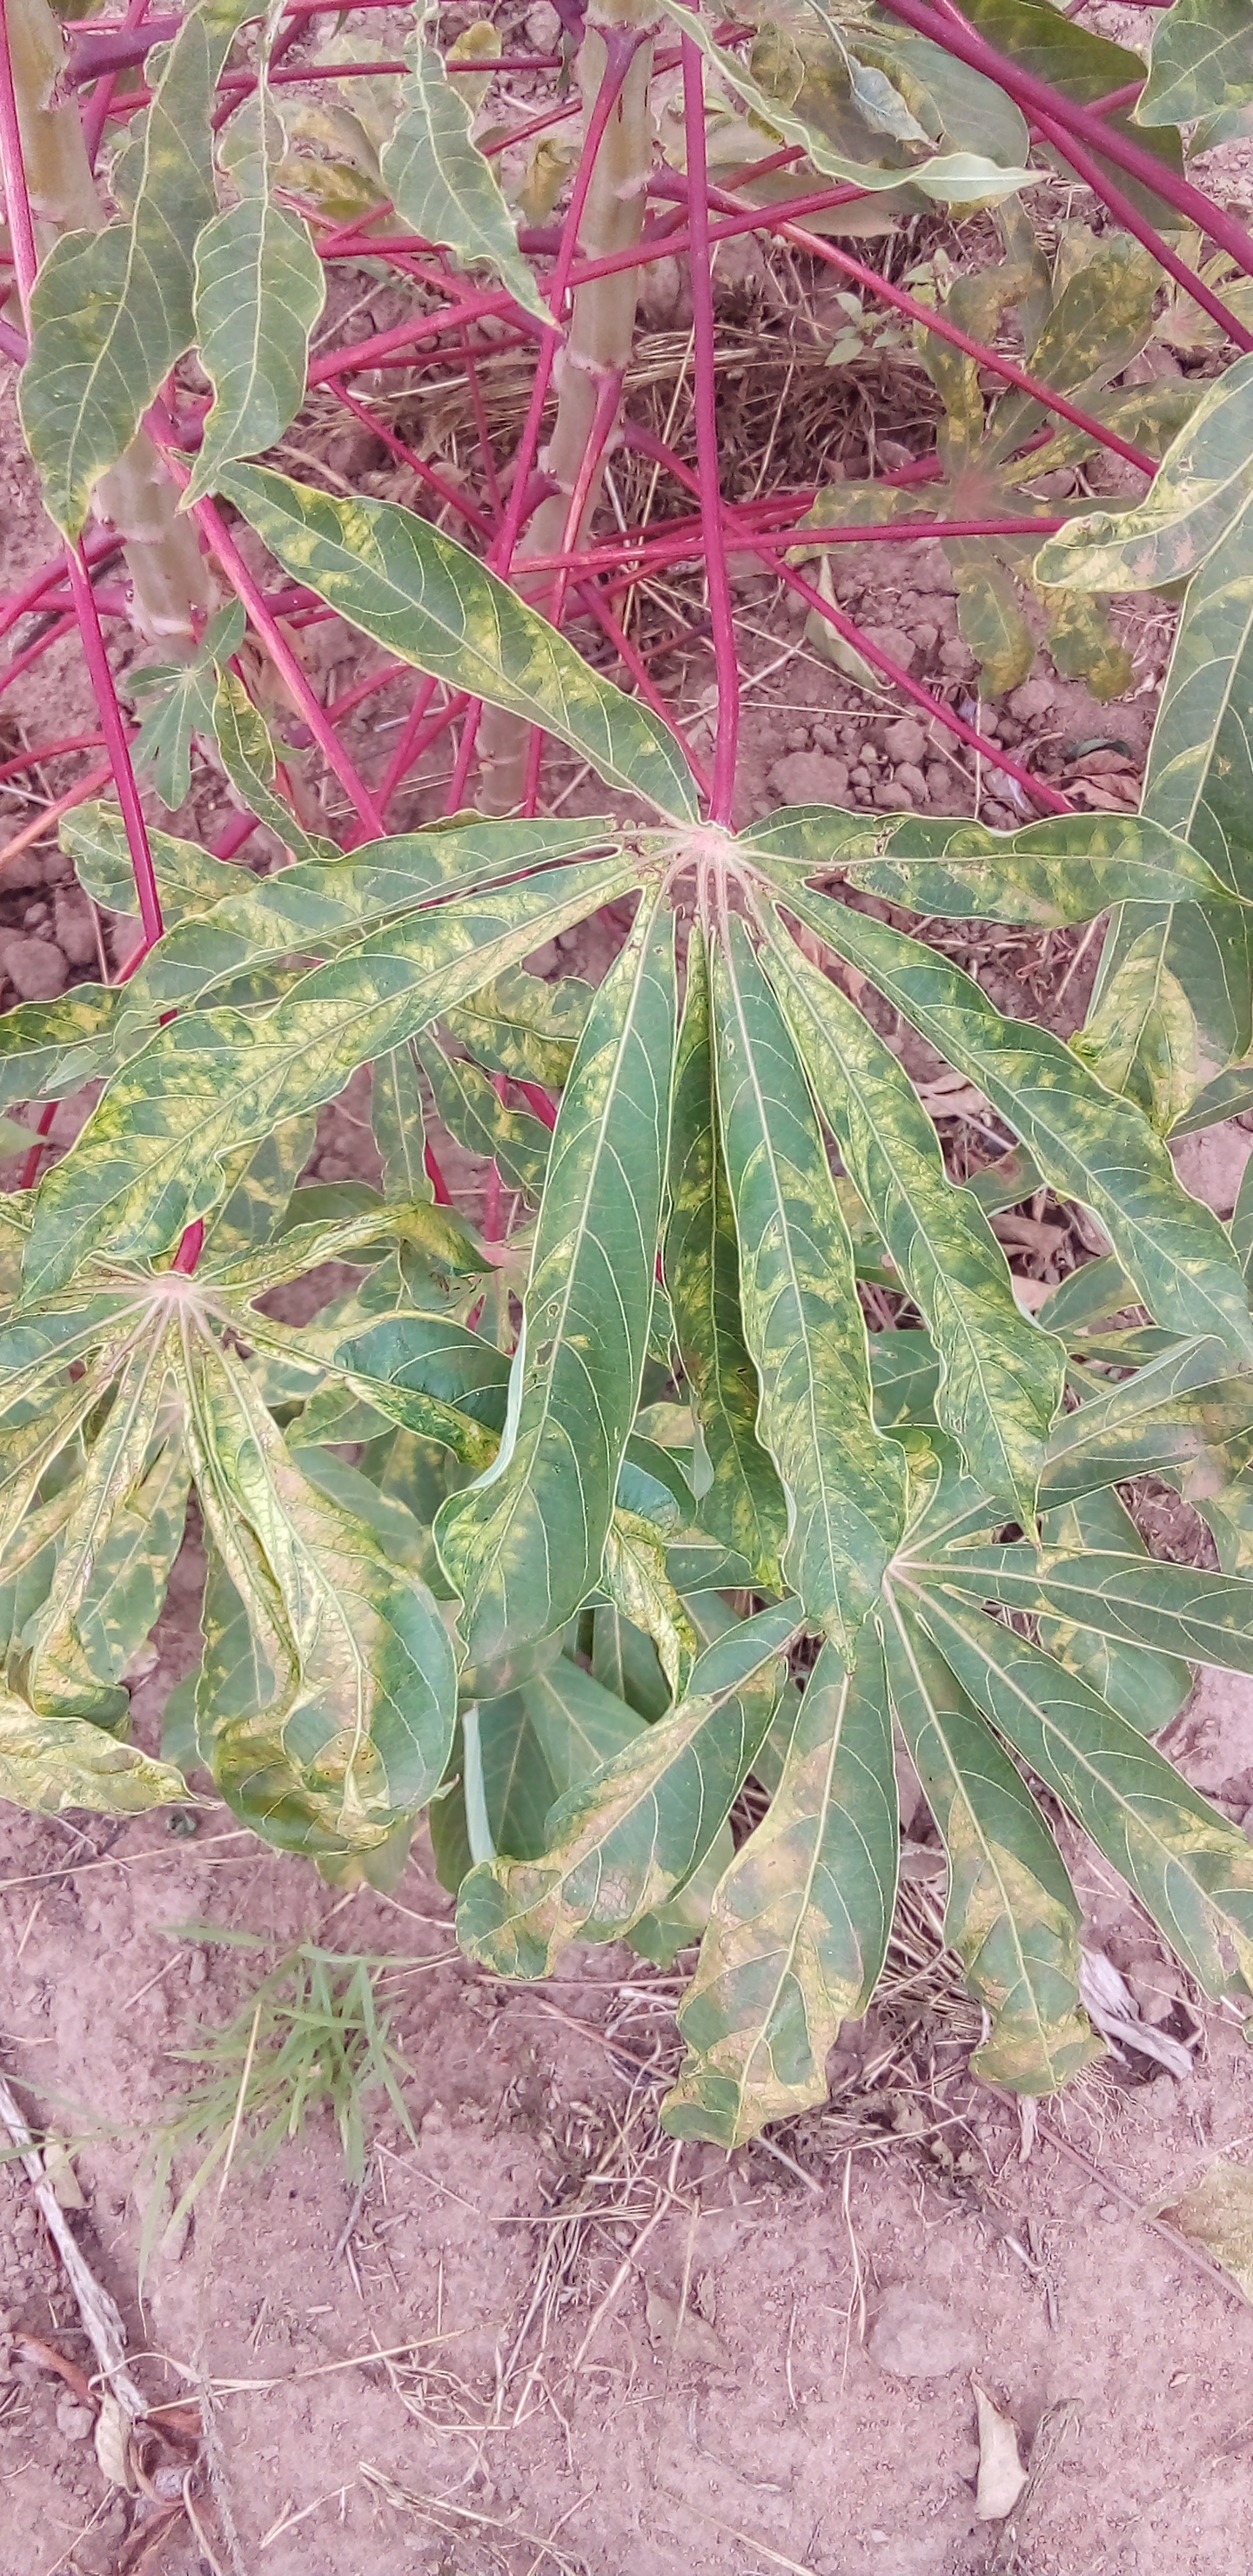
Label: cassava mosaic disease (cmd)